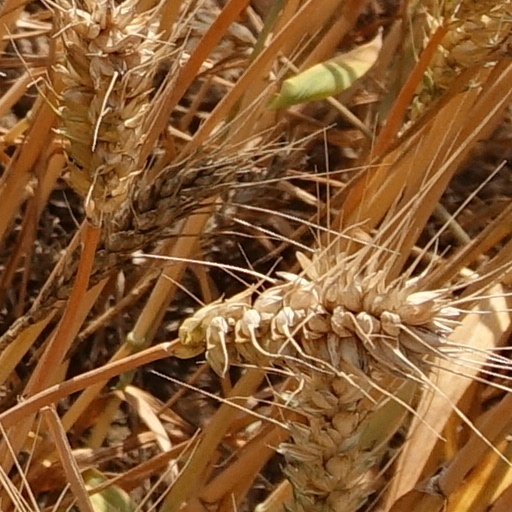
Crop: wheat